Vennaaru River

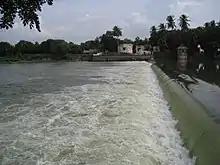
Vennaaru River

The Vennar River or Vennaaru is a river and distributary of the Kaveri River in the Kaveri delta. It flows through the Thanjavur, Tiruvarur, and Nagapattinam districts of Tamil Nadu, India.